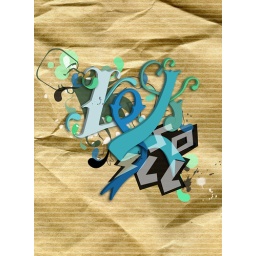
PAPER BAG L.O.K by you.just messin around with illustrator...gotta creditFREE Textures provided by: Chrystifor the paper bag background.